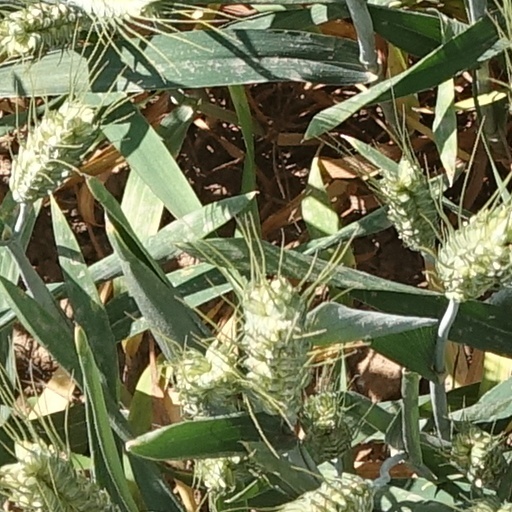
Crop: wheat